Alcohols (medicine)

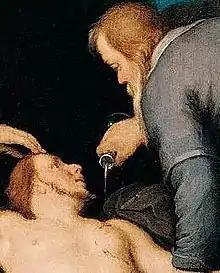
Detail from "The Good Samaritan" by Cornelis van Haarlem (1627) showing the Samaritan pouring oil and wine on the injured man's wounds

In the history of wound care, beer, and wine, are recognized as substances used for healing wounds.